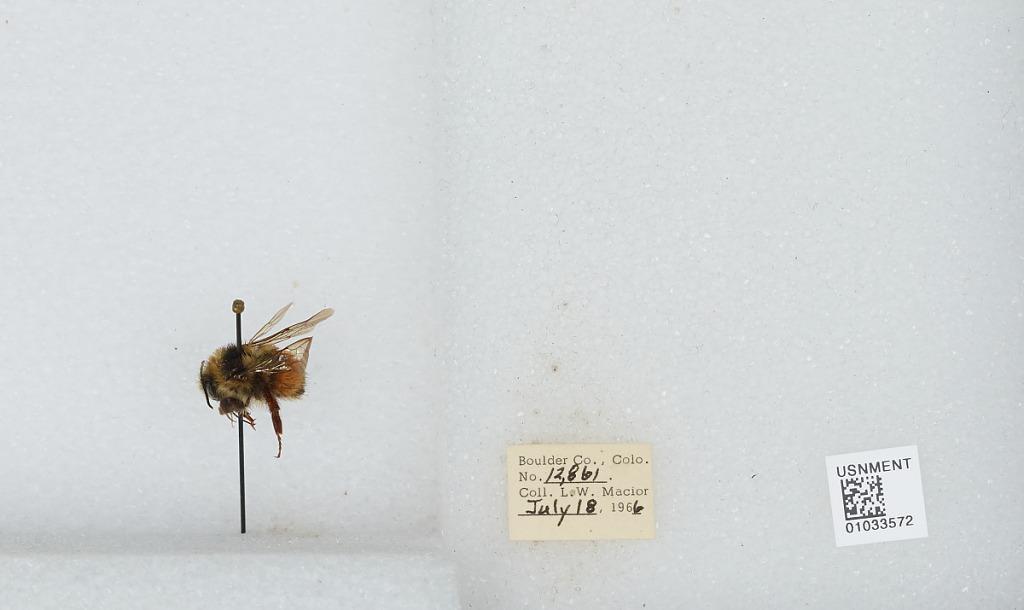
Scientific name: Bombus (Pyrobombus) sylvicola Kirby
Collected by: L. Macior
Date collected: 1966-7-18
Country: United States
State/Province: Colorado
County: Boulder
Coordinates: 40.0722, -105.584